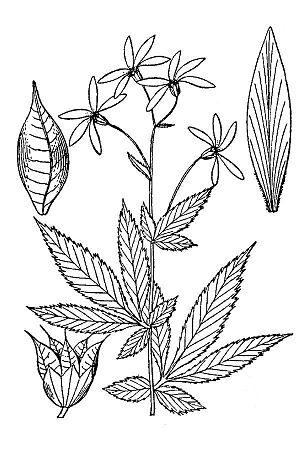
Gillenia est un genre comprenant deux espèces de plantes herbacées vivaces de la famille des Rosacées.